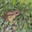
Label: frog